Green papaya salad

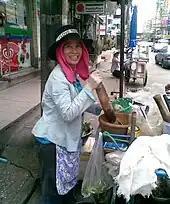
Street vendor from Isan pounding green papaya salad in Bangkok

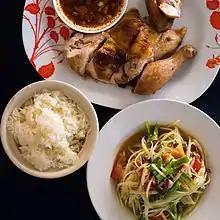
Green papaya salad, grilled chicken and sticky rice is a popular combination in Laos and Thailand.

Together with the papaya, some or most of the following secondary items are added and pounded in the mortar with the pestle: